Passage planning

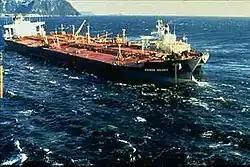
Poor passage planning and unchecked deviation from the plan can lead to groundings, collisions and oil spills.

Passage planning or voyage planning is a procedure to develop a complete description of a vessel's voyage to safely navigate from start to finish. The plan includes leaving the dock and harbor area, the "en route" portion of a voyage, approaching the destination, and mooring, the industry term for this is 'berth to berth'. According to international law, a vessel's captain is legally responsible for passage planning. The duty of passage planning is usually delegated to the ship's navigation officer, typically the second officer on merchant ships.